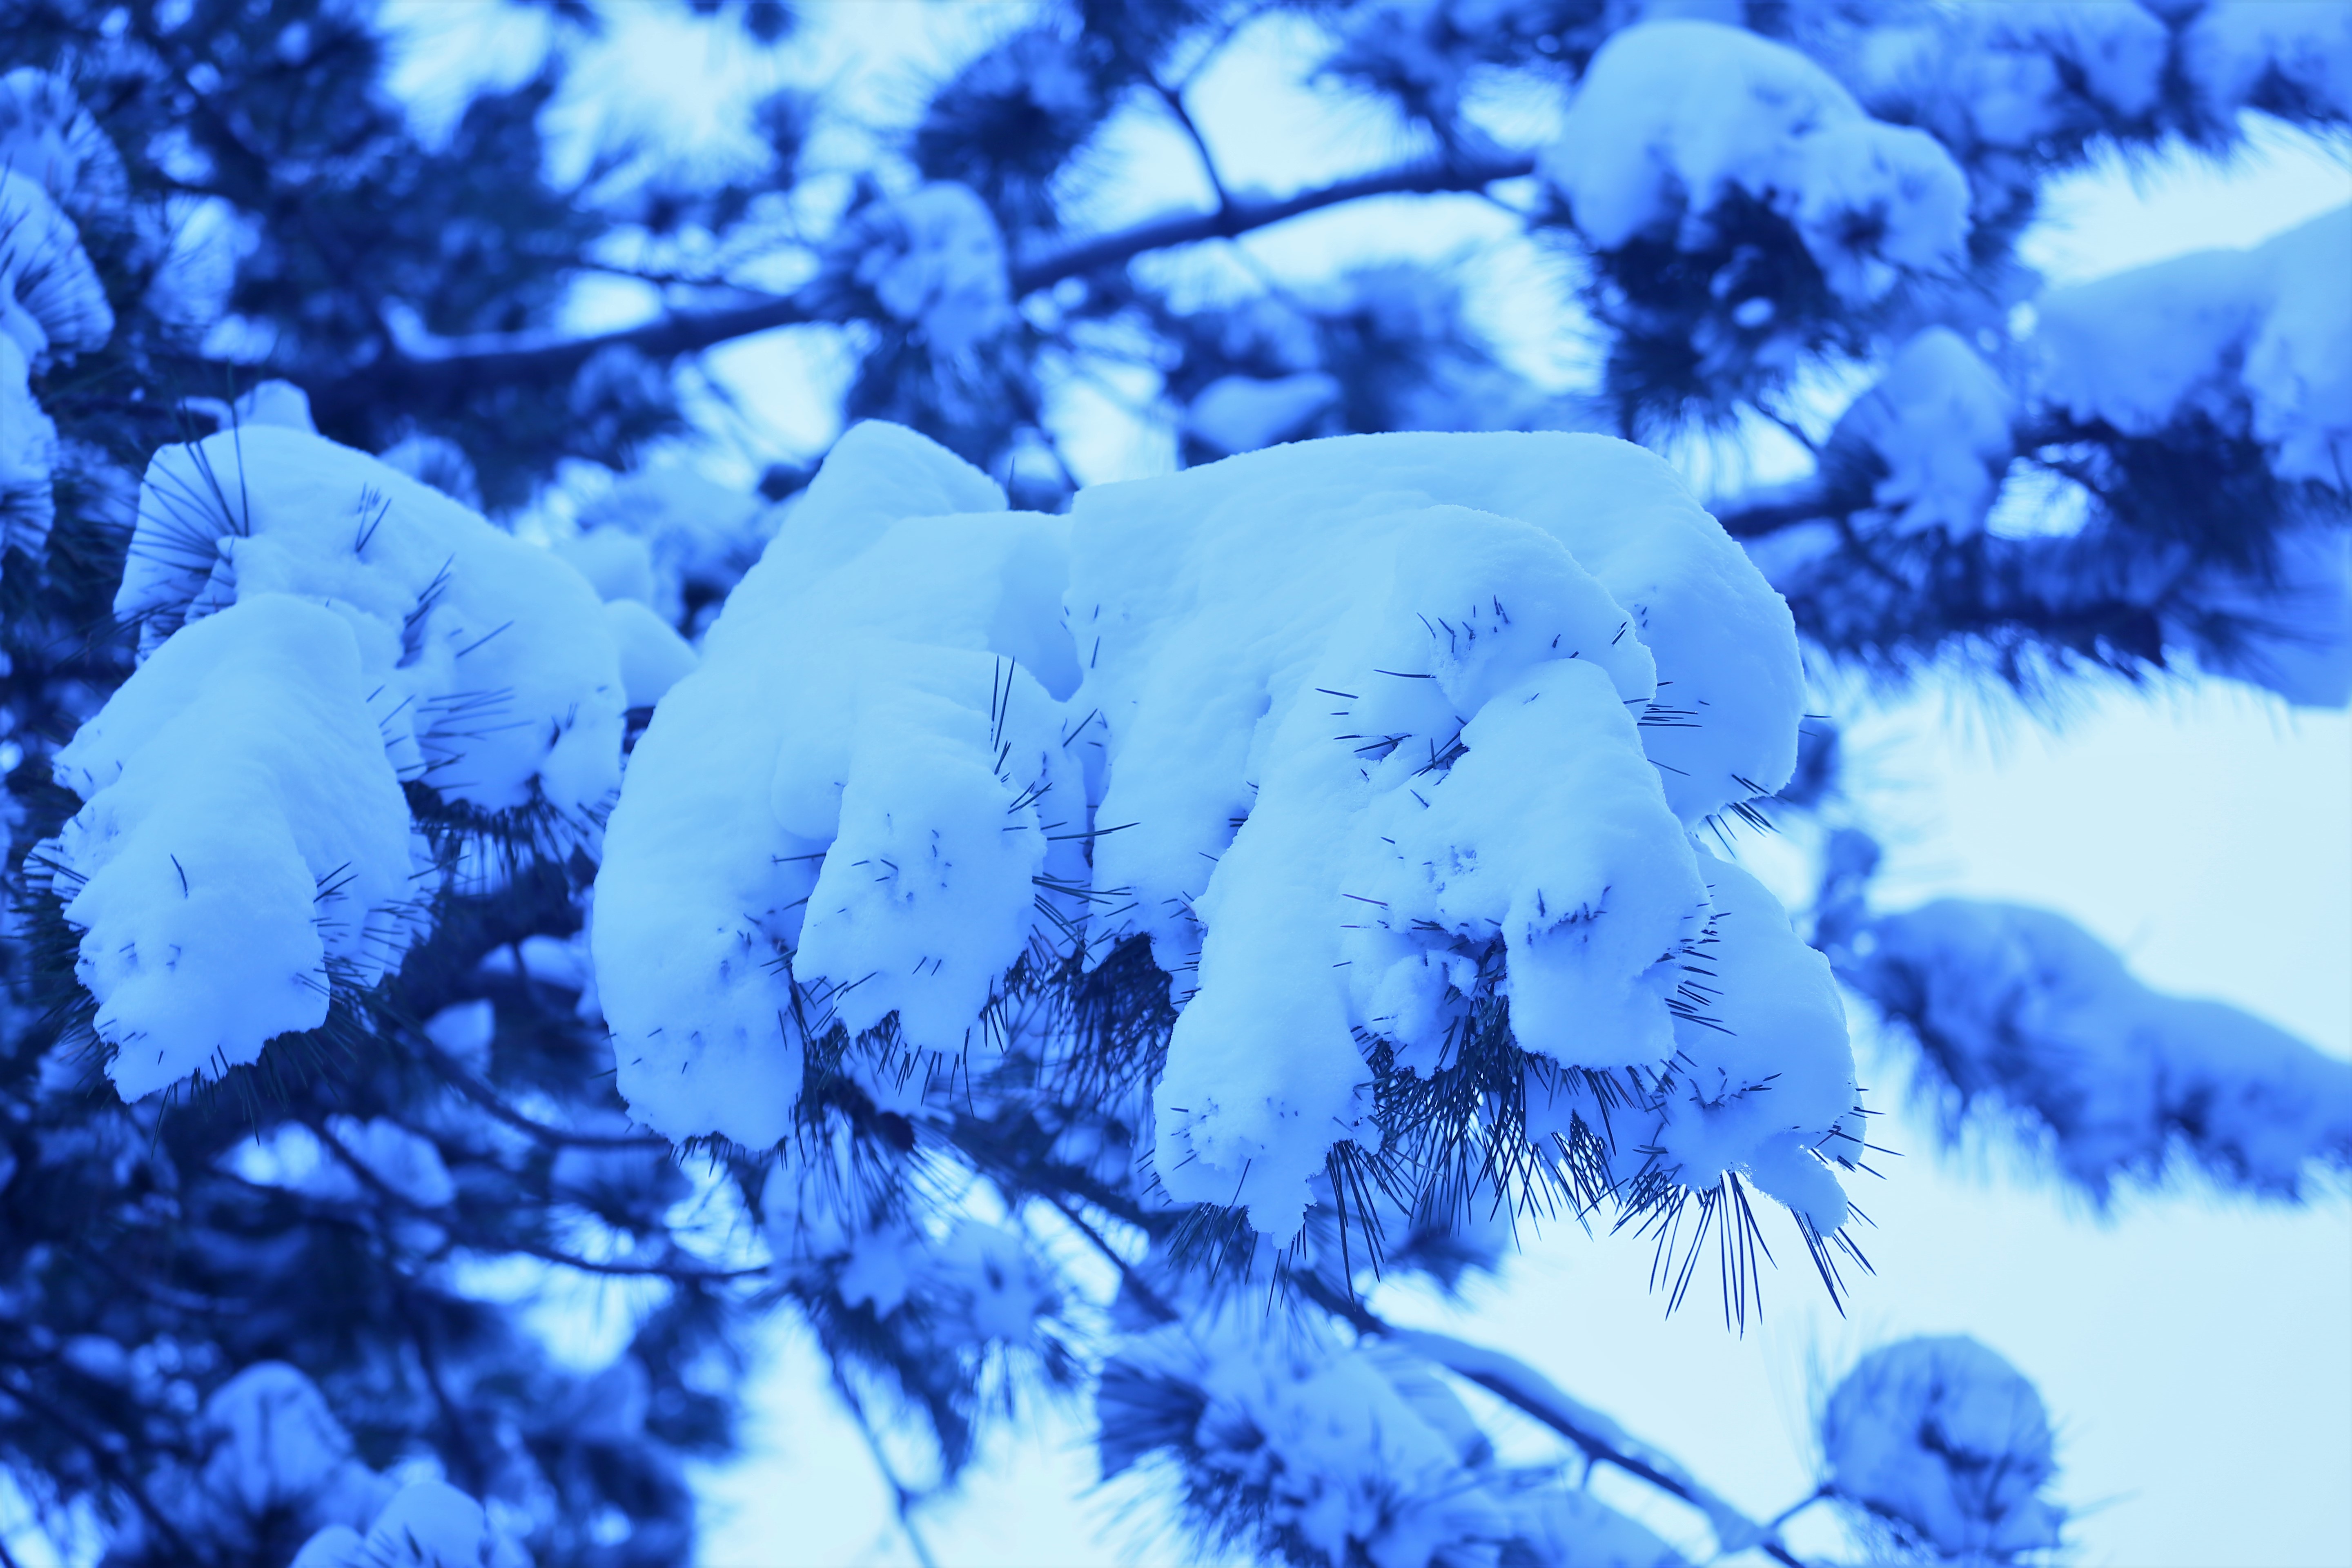
snow, winter, pine, nature, trees, cold, blue, freezing, branch, tree, frost, sky, plant, conifer, pine family, fir, spruce